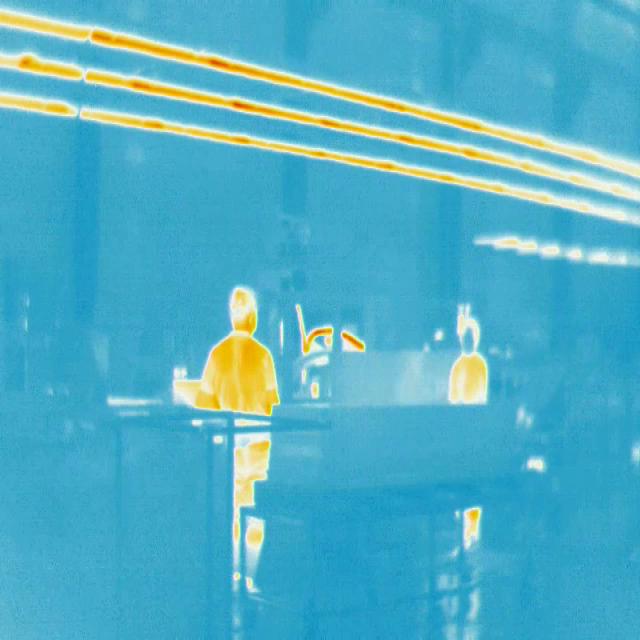
Detected objects:
label: person
label: person